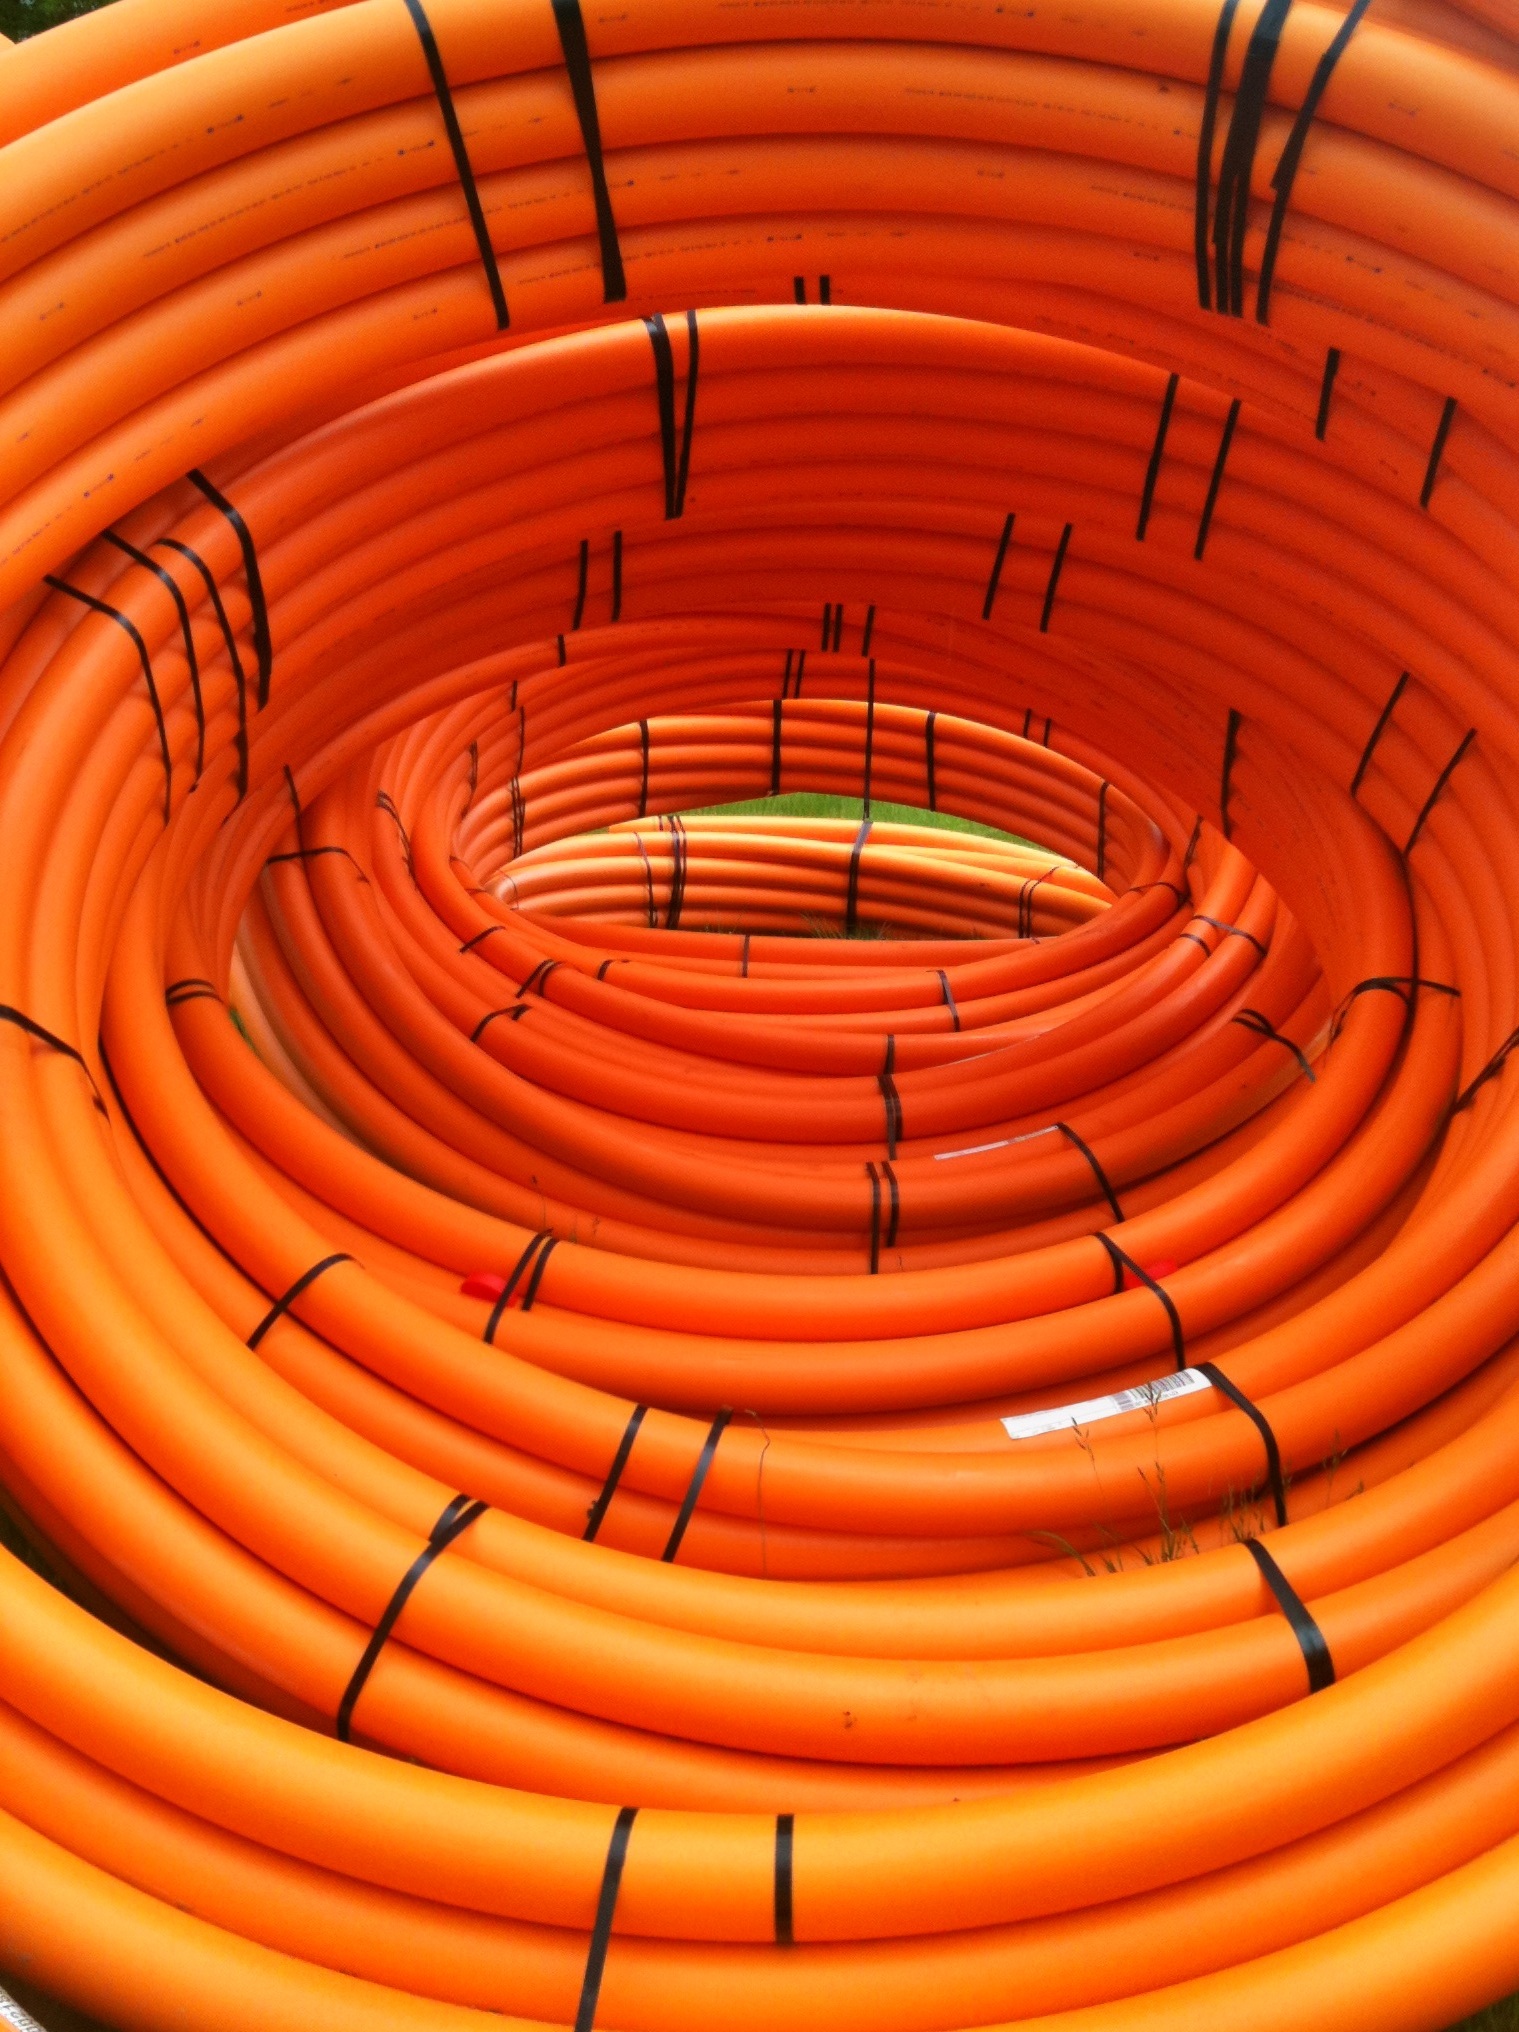
spiral, orange, construction, line, industrial, lighting, circle, pipes, drain, pipeline, man made object